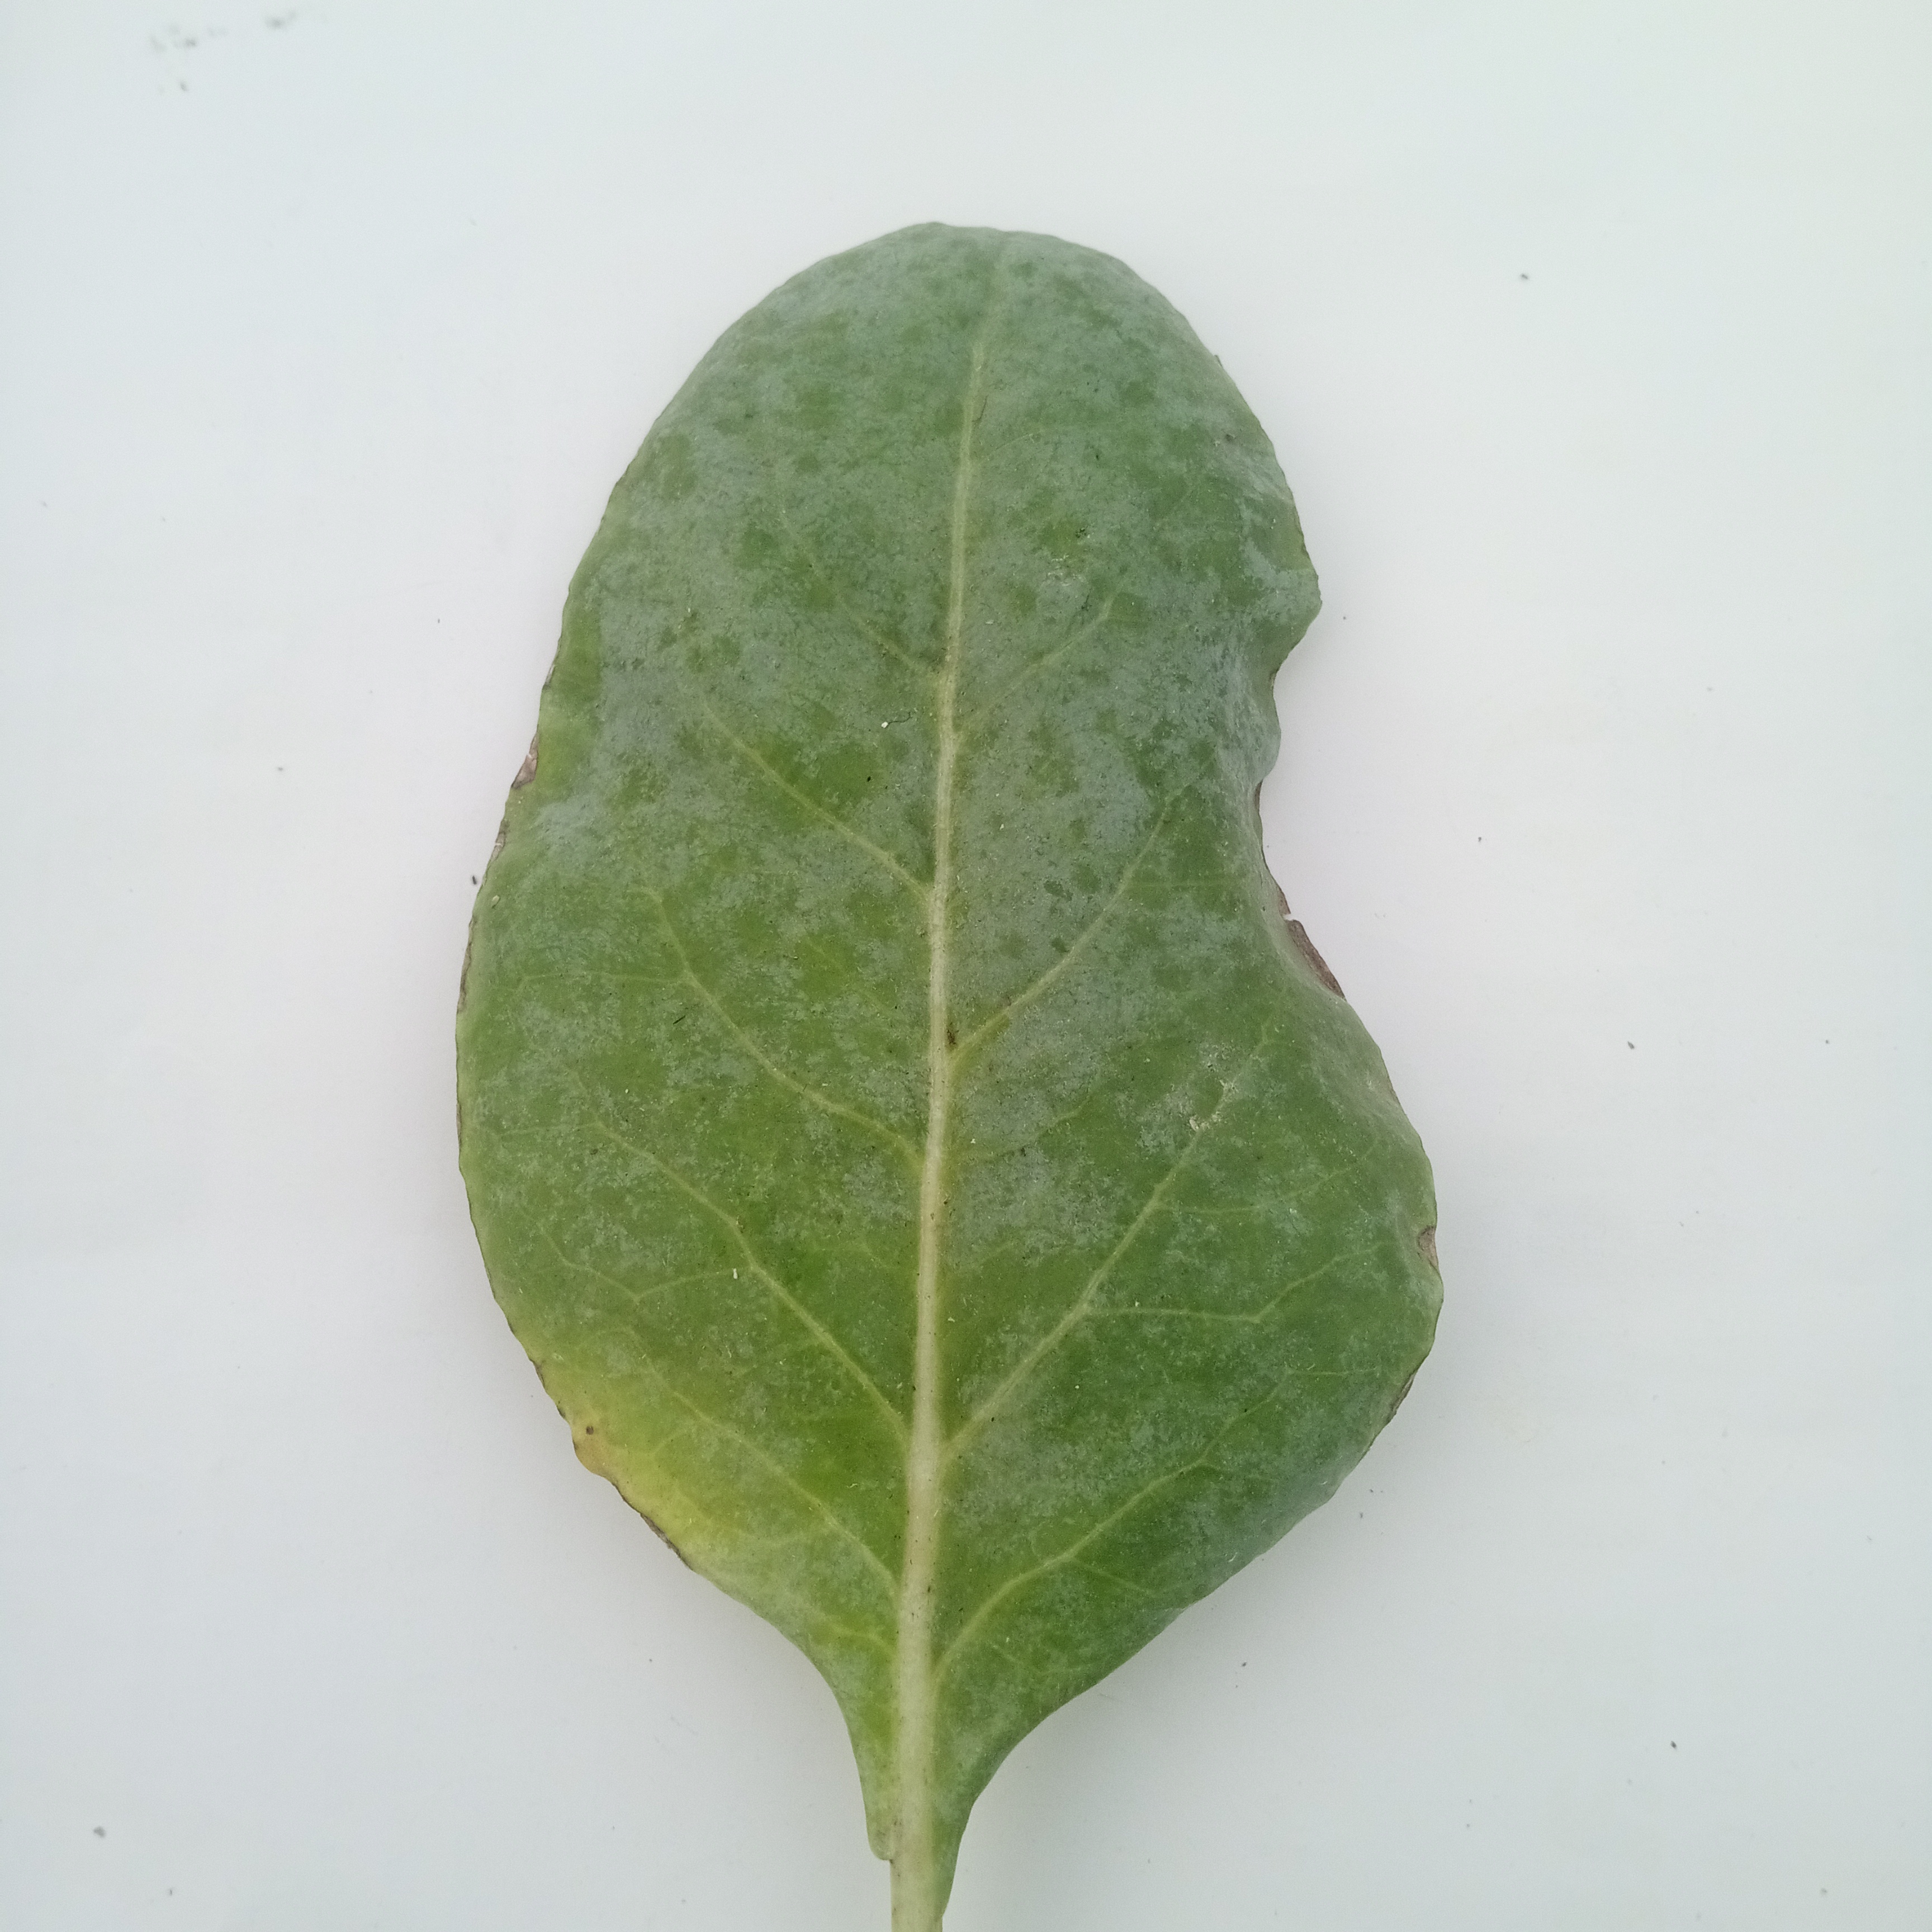
Label: Healthy